Sofia Sukhovo-Kobylina

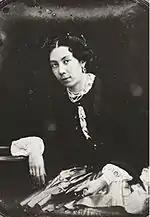
Sofia Sukhovo-Kobylina (early 1850s)

She was born to wealthy landowning family. Her father, Vasily (1782-1873), was a Marshal of Nobility, and participant in the War of 1812. She and her siblings were educated at home by professors from Moscow University. After deciding on a career as an artist, she received lessons from the landscape painter, Yegor Meyer. Convinced that she had talent, he lobbied for her admission to the Imperial Academy. In 1849, one of her works was highly praised at an Academy exhibition.